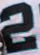
Number: 2